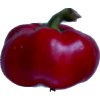
Label: red_pepper